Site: brandenburg
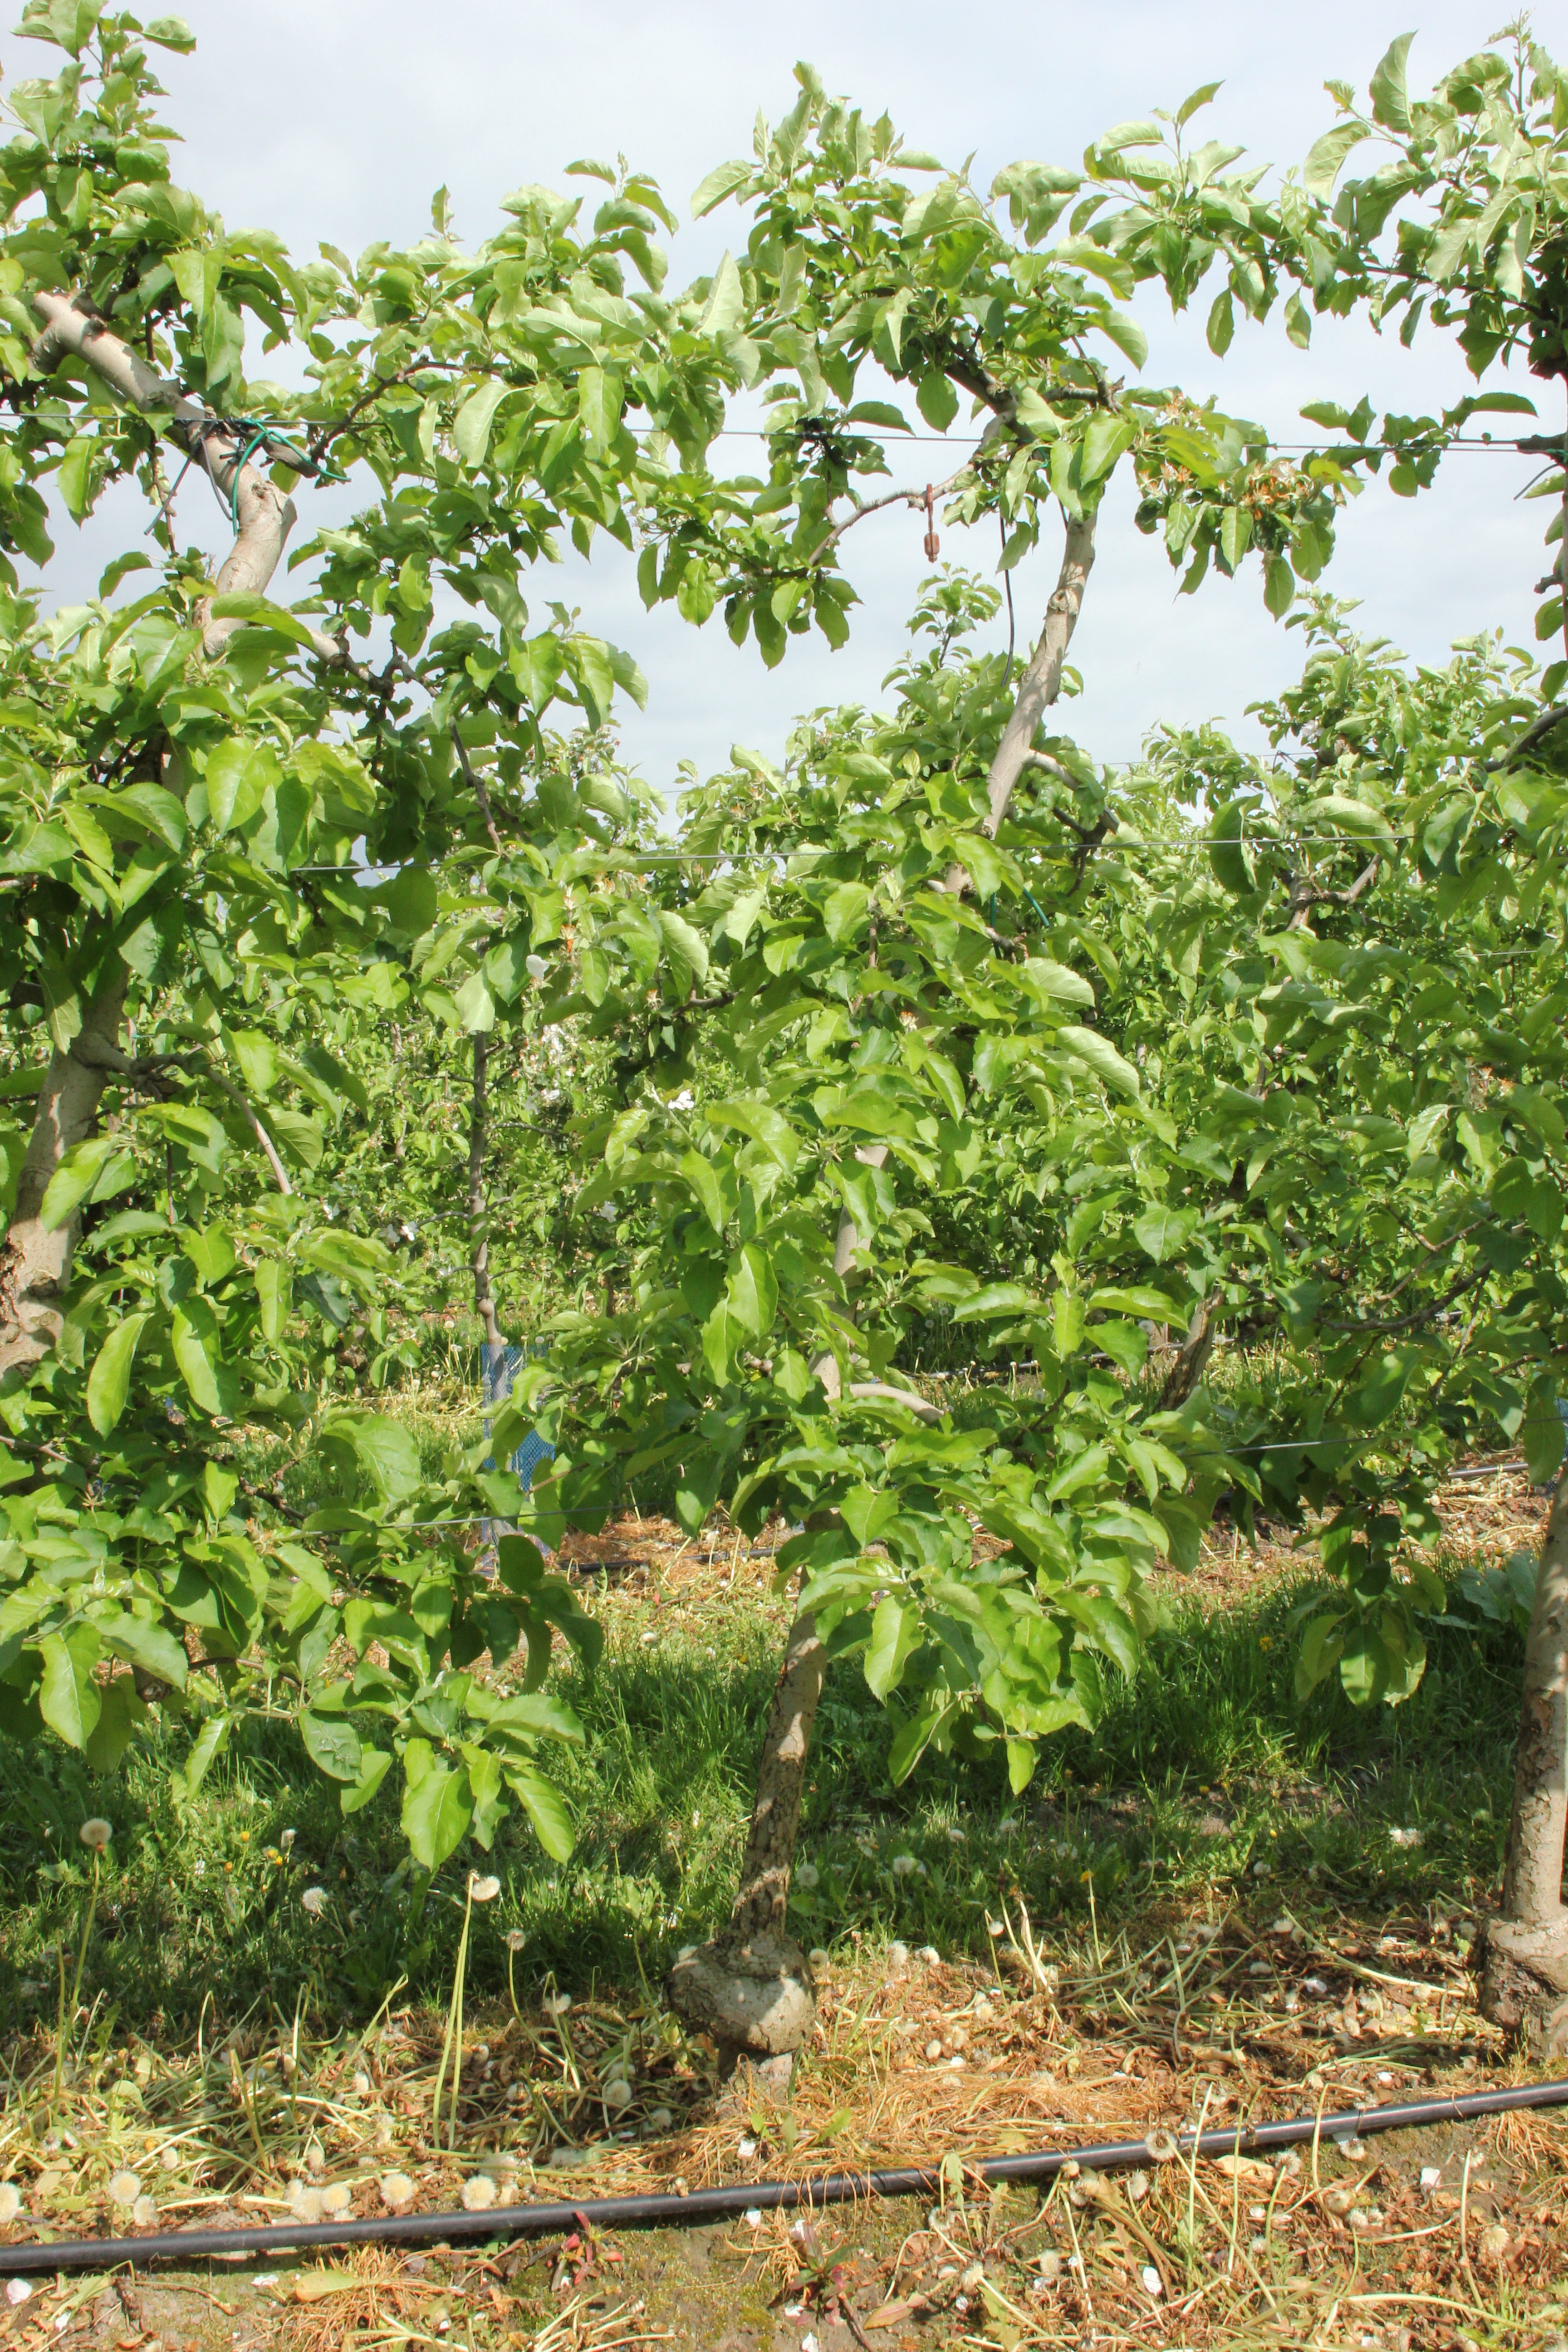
Growth stage (BBCH 67): Flowering